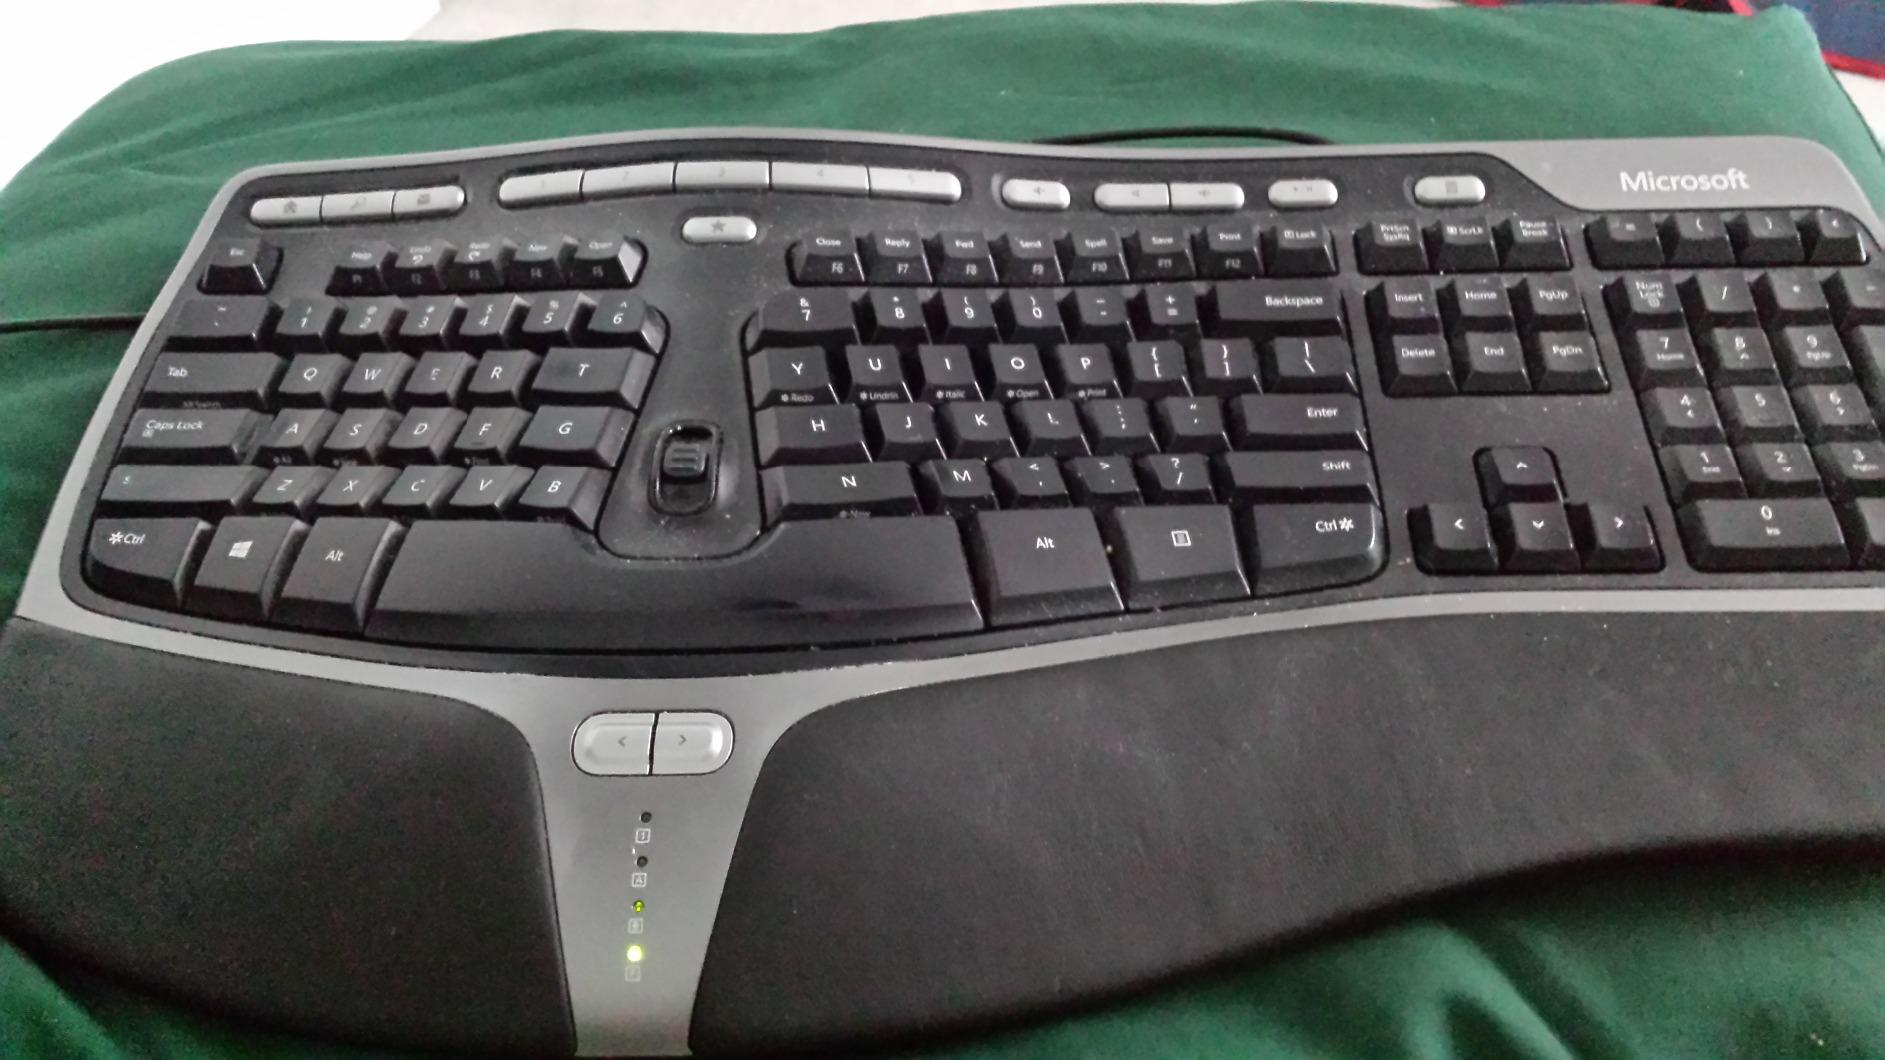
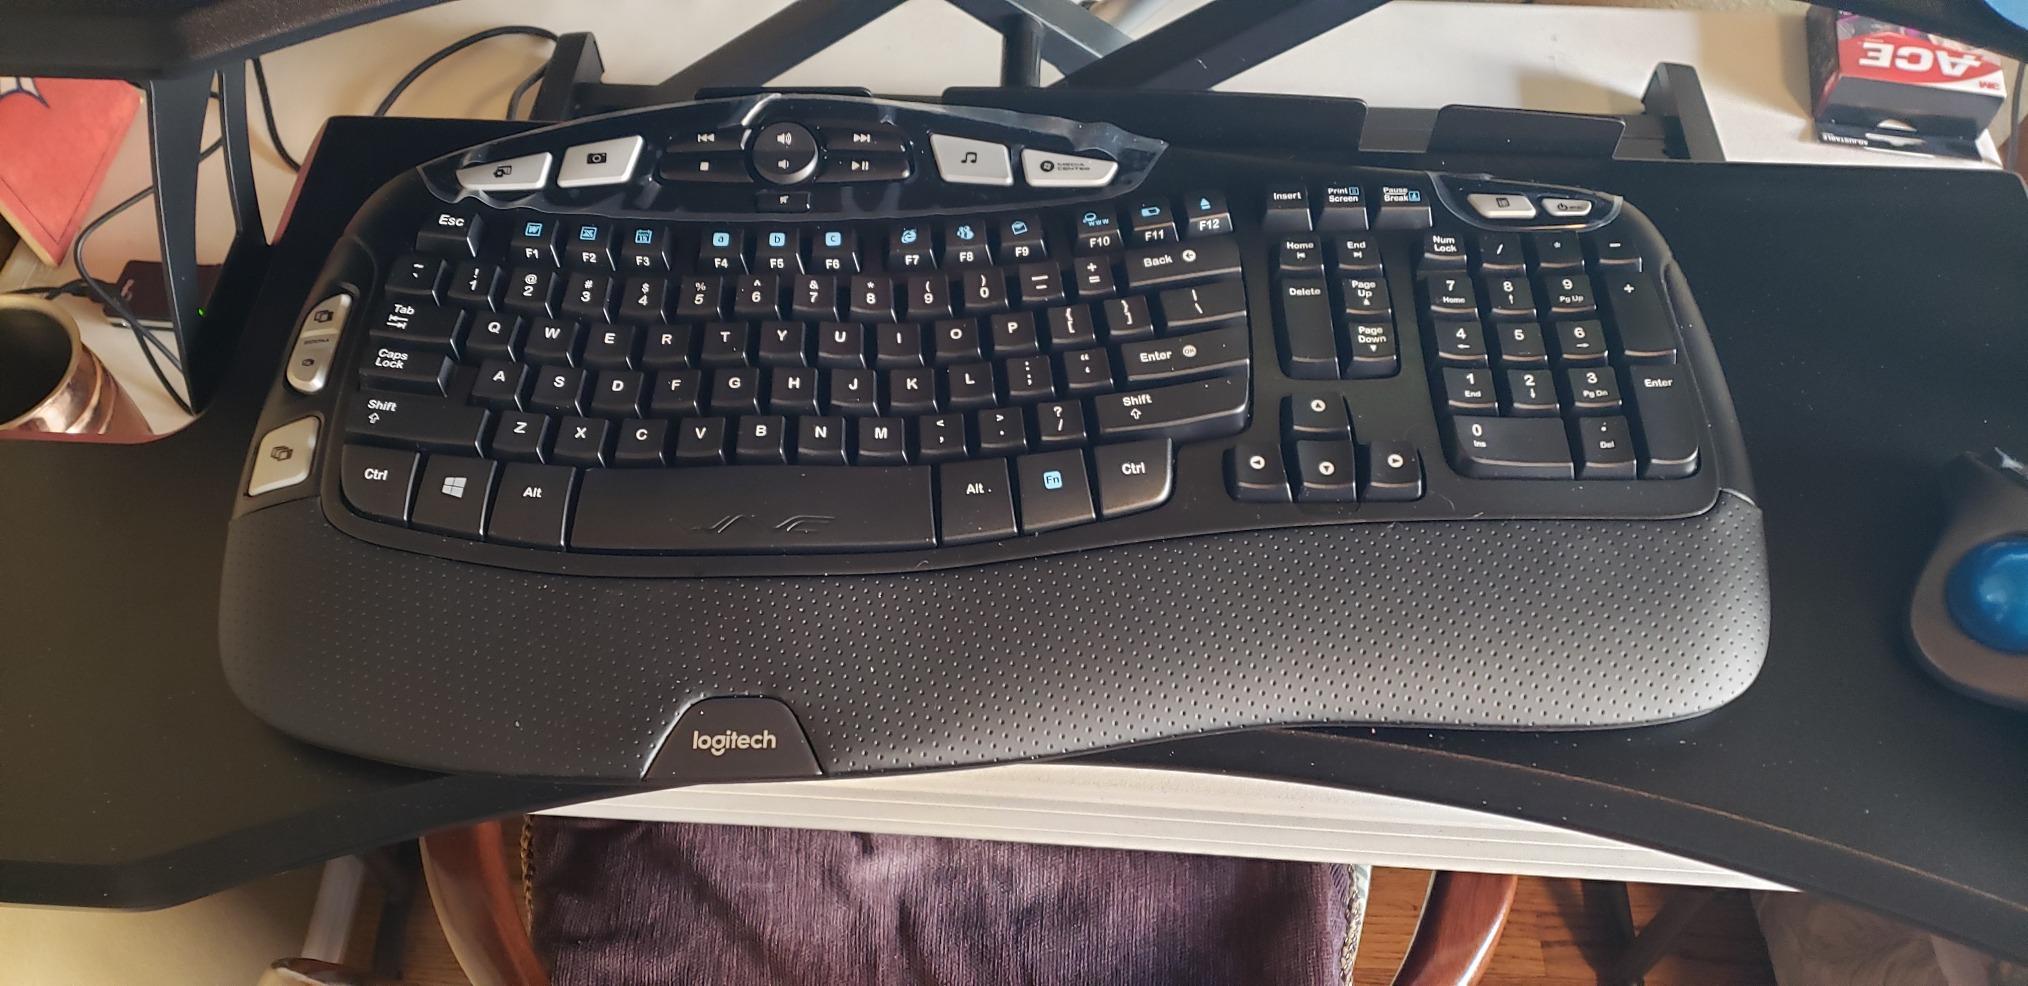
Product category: keyboard
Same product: no